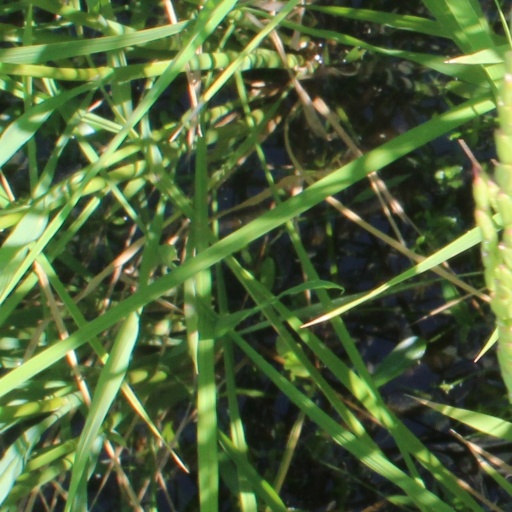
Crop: rice